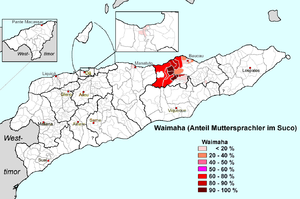
Depuis son indépendance en 2002, le Timor oriental possède deux langues officielles : le tétoum et le portugais. Il fait partie de la Communauté des pays de langue portugaise.